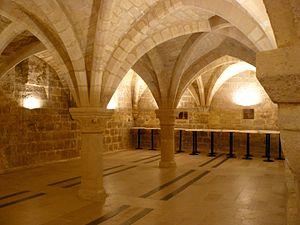
Cellier du XIIe siècle (cistercien) sous l'hôtel de Beauvais (68, rue François-Miron, Paris, 4e arrondissement)